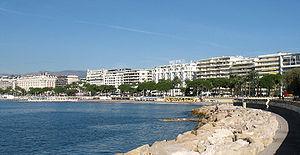
La Croisette est un boulevard de Cannes.
L’hôtel InterContinental Carlton Cannes est un palace construit en 1911 situé au bord de la mer Méditerranée sur la Croisette à Cannes en France. Il est classé monument historique.
La route du bord de mer est une route touristique de la Côte d'Azur qui longe la mer Méditerranée, depuis Le Trayas à l'est de Saint-Raphaël jusqu'à Menton et la frontière italienne, sur une longueur d'une centaine de kilomètres, en passant par les communes de Saint-Raphaël, Théoule-sur-Mer, Mandelieu-la-Napoule, La Bocca, Cannes, Vallauris, Antibes, Villeneuve-Loubet, Cagnes-sur-Mer, Saint-Laurent-du-Var, Nice, Villefranche-sur-Mer, Beaulieu-sur-Mer, Eze, Saint-Jean-Cap-Ferrat, Cap-d'Ail, la Principauté de Monaco, Roquebrune-Cap-Martin et Menton. Elle est une partie de l'ancienne route nationale 98 devenue route départementale 6098 dans les Alpes-Maritimes ou route métropolitaine 6098 dans la Métropole Nice Côte d'Azur.
L’Hôtel Martinez est un hôtel de luxe de style Art déco, de 1929, situé sur la Croisette à Cannes sur la Côte d'Azur en France. Il est la propriété de Constellation Hotels Holdings au Qatar.